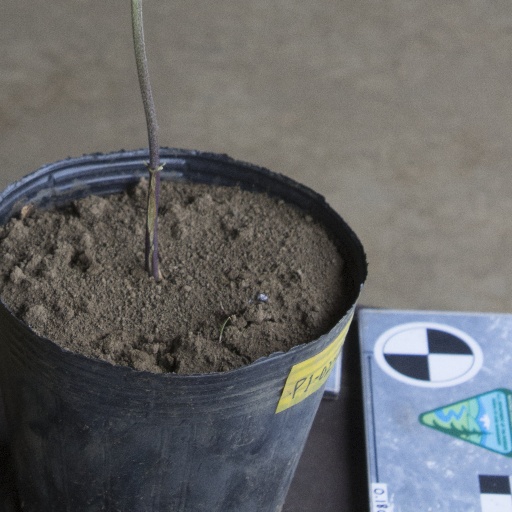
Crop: soybean